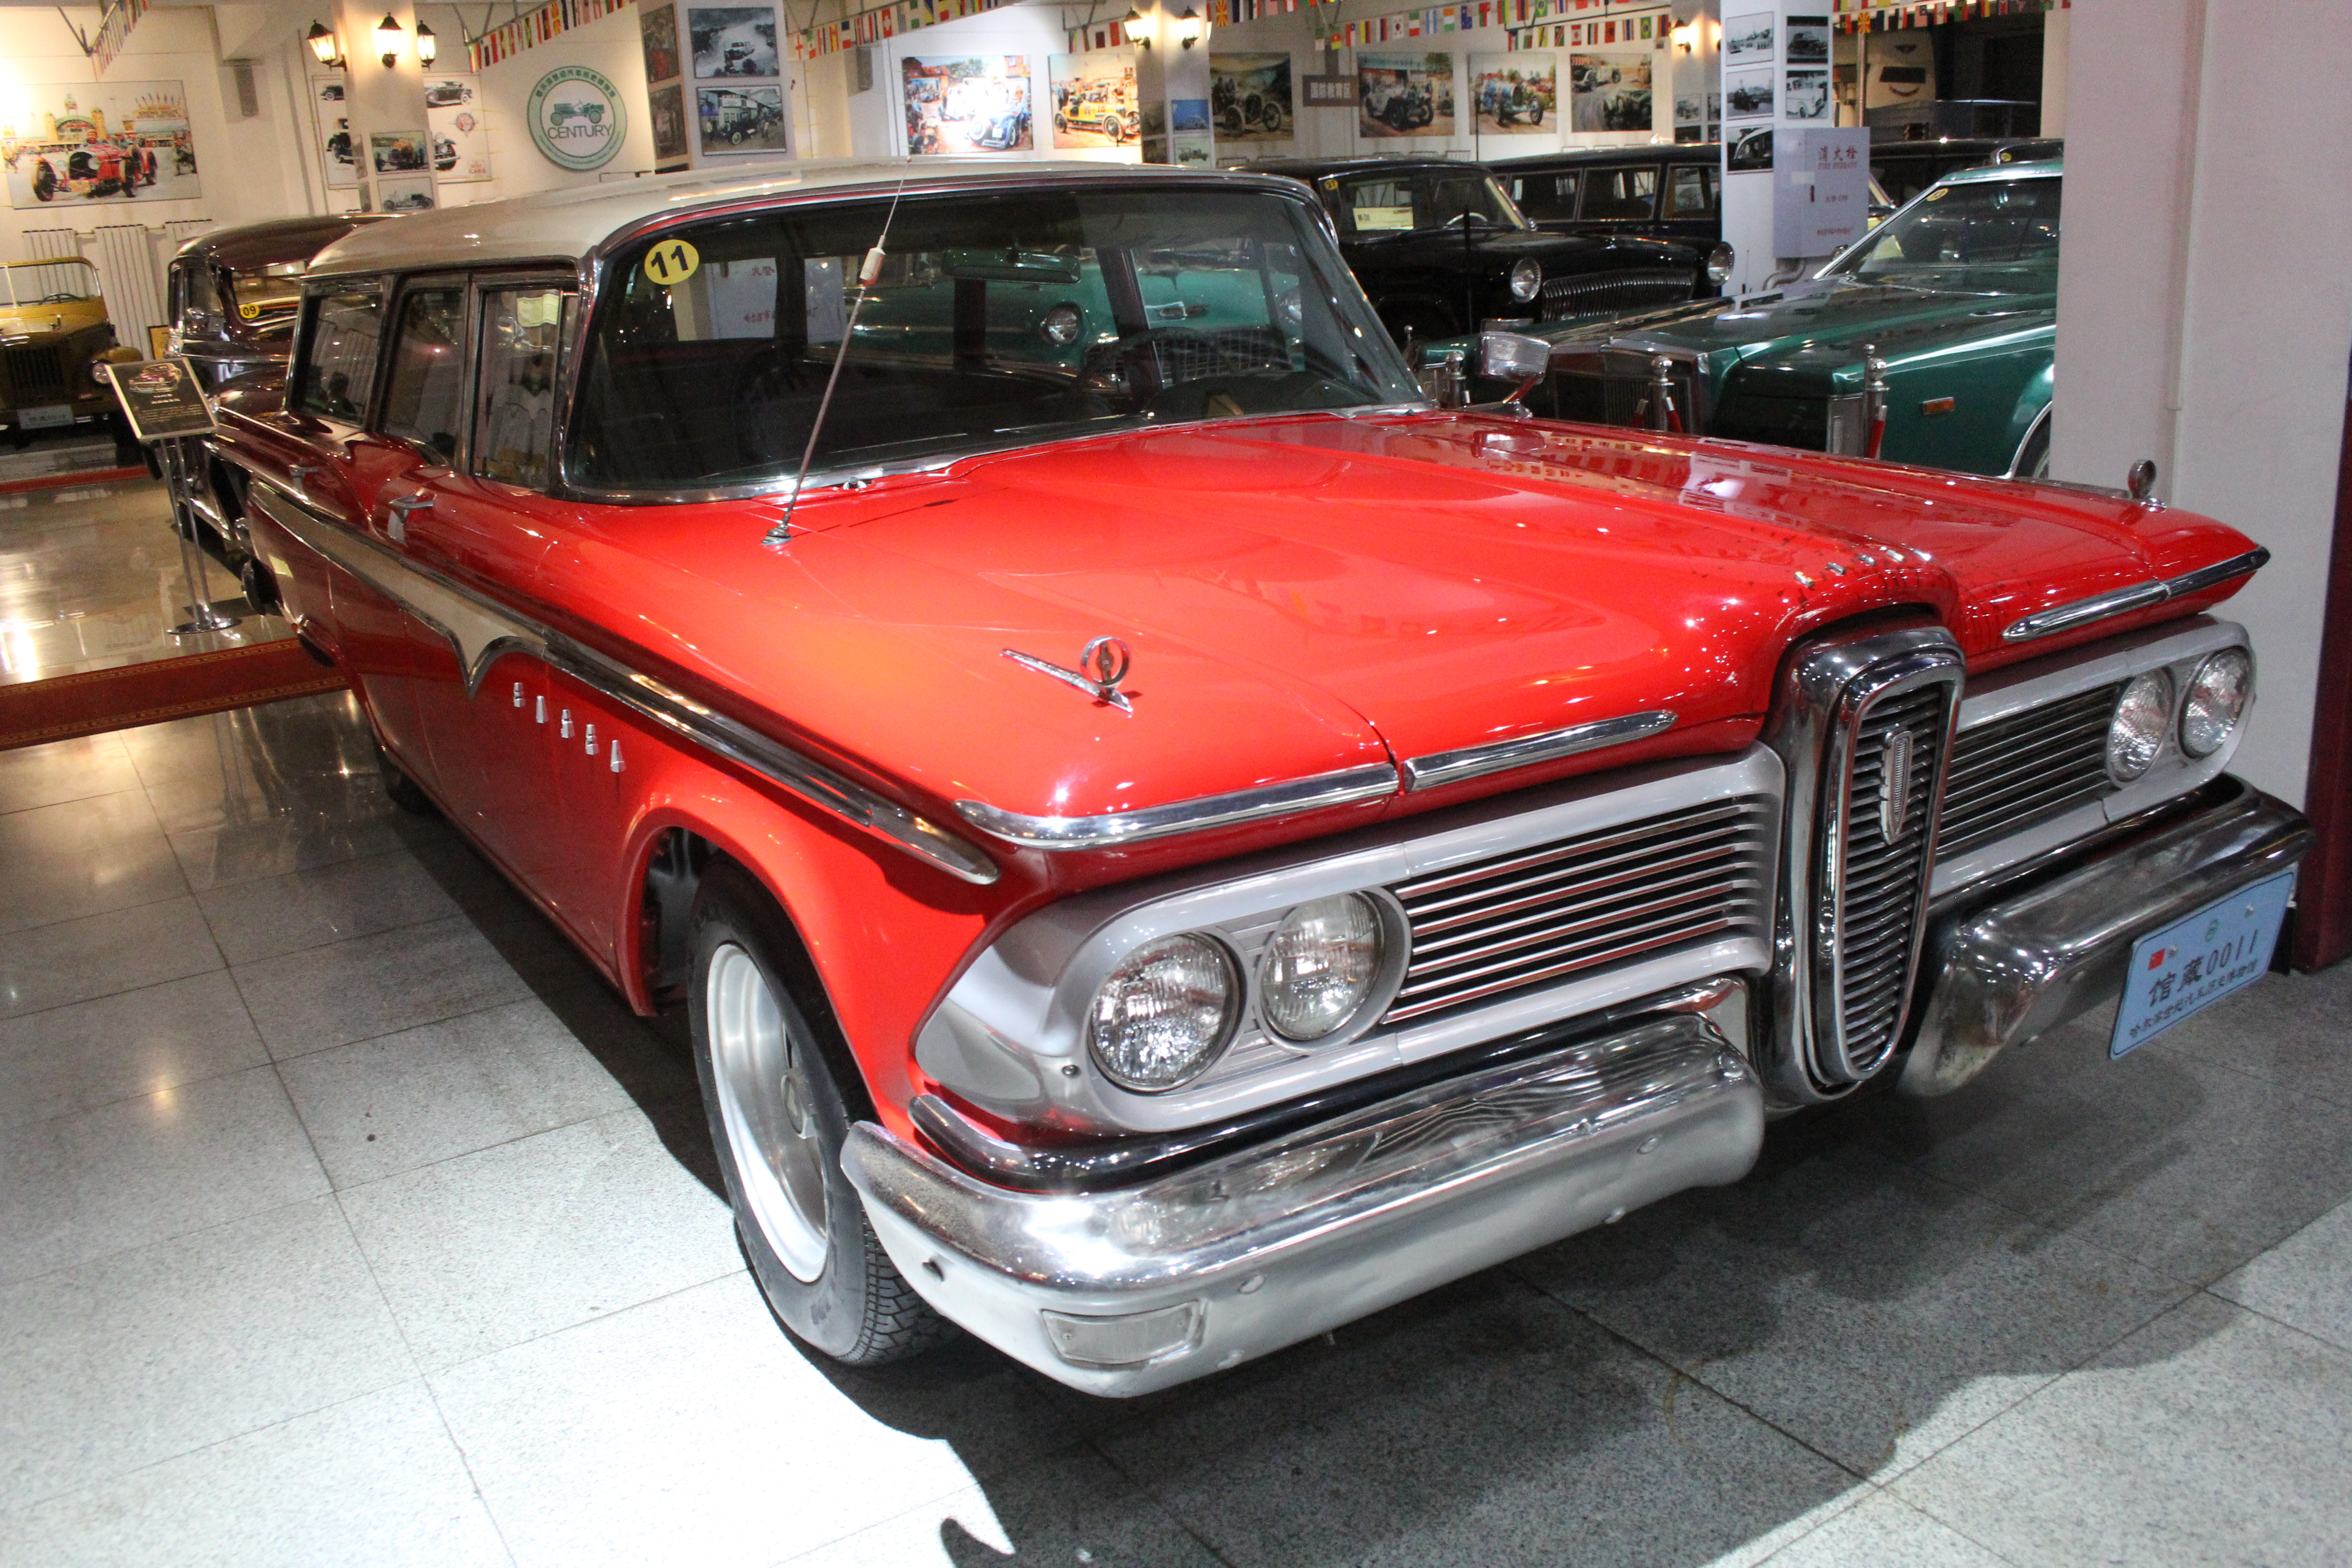
cars, vehicles, arts, land vehicle, vehicle, car, motor vehicle, edsel ranger, full size car, classic car, Edsel corsair, classic, antique car, vintage car, hardtop, sedan, coupe, grille